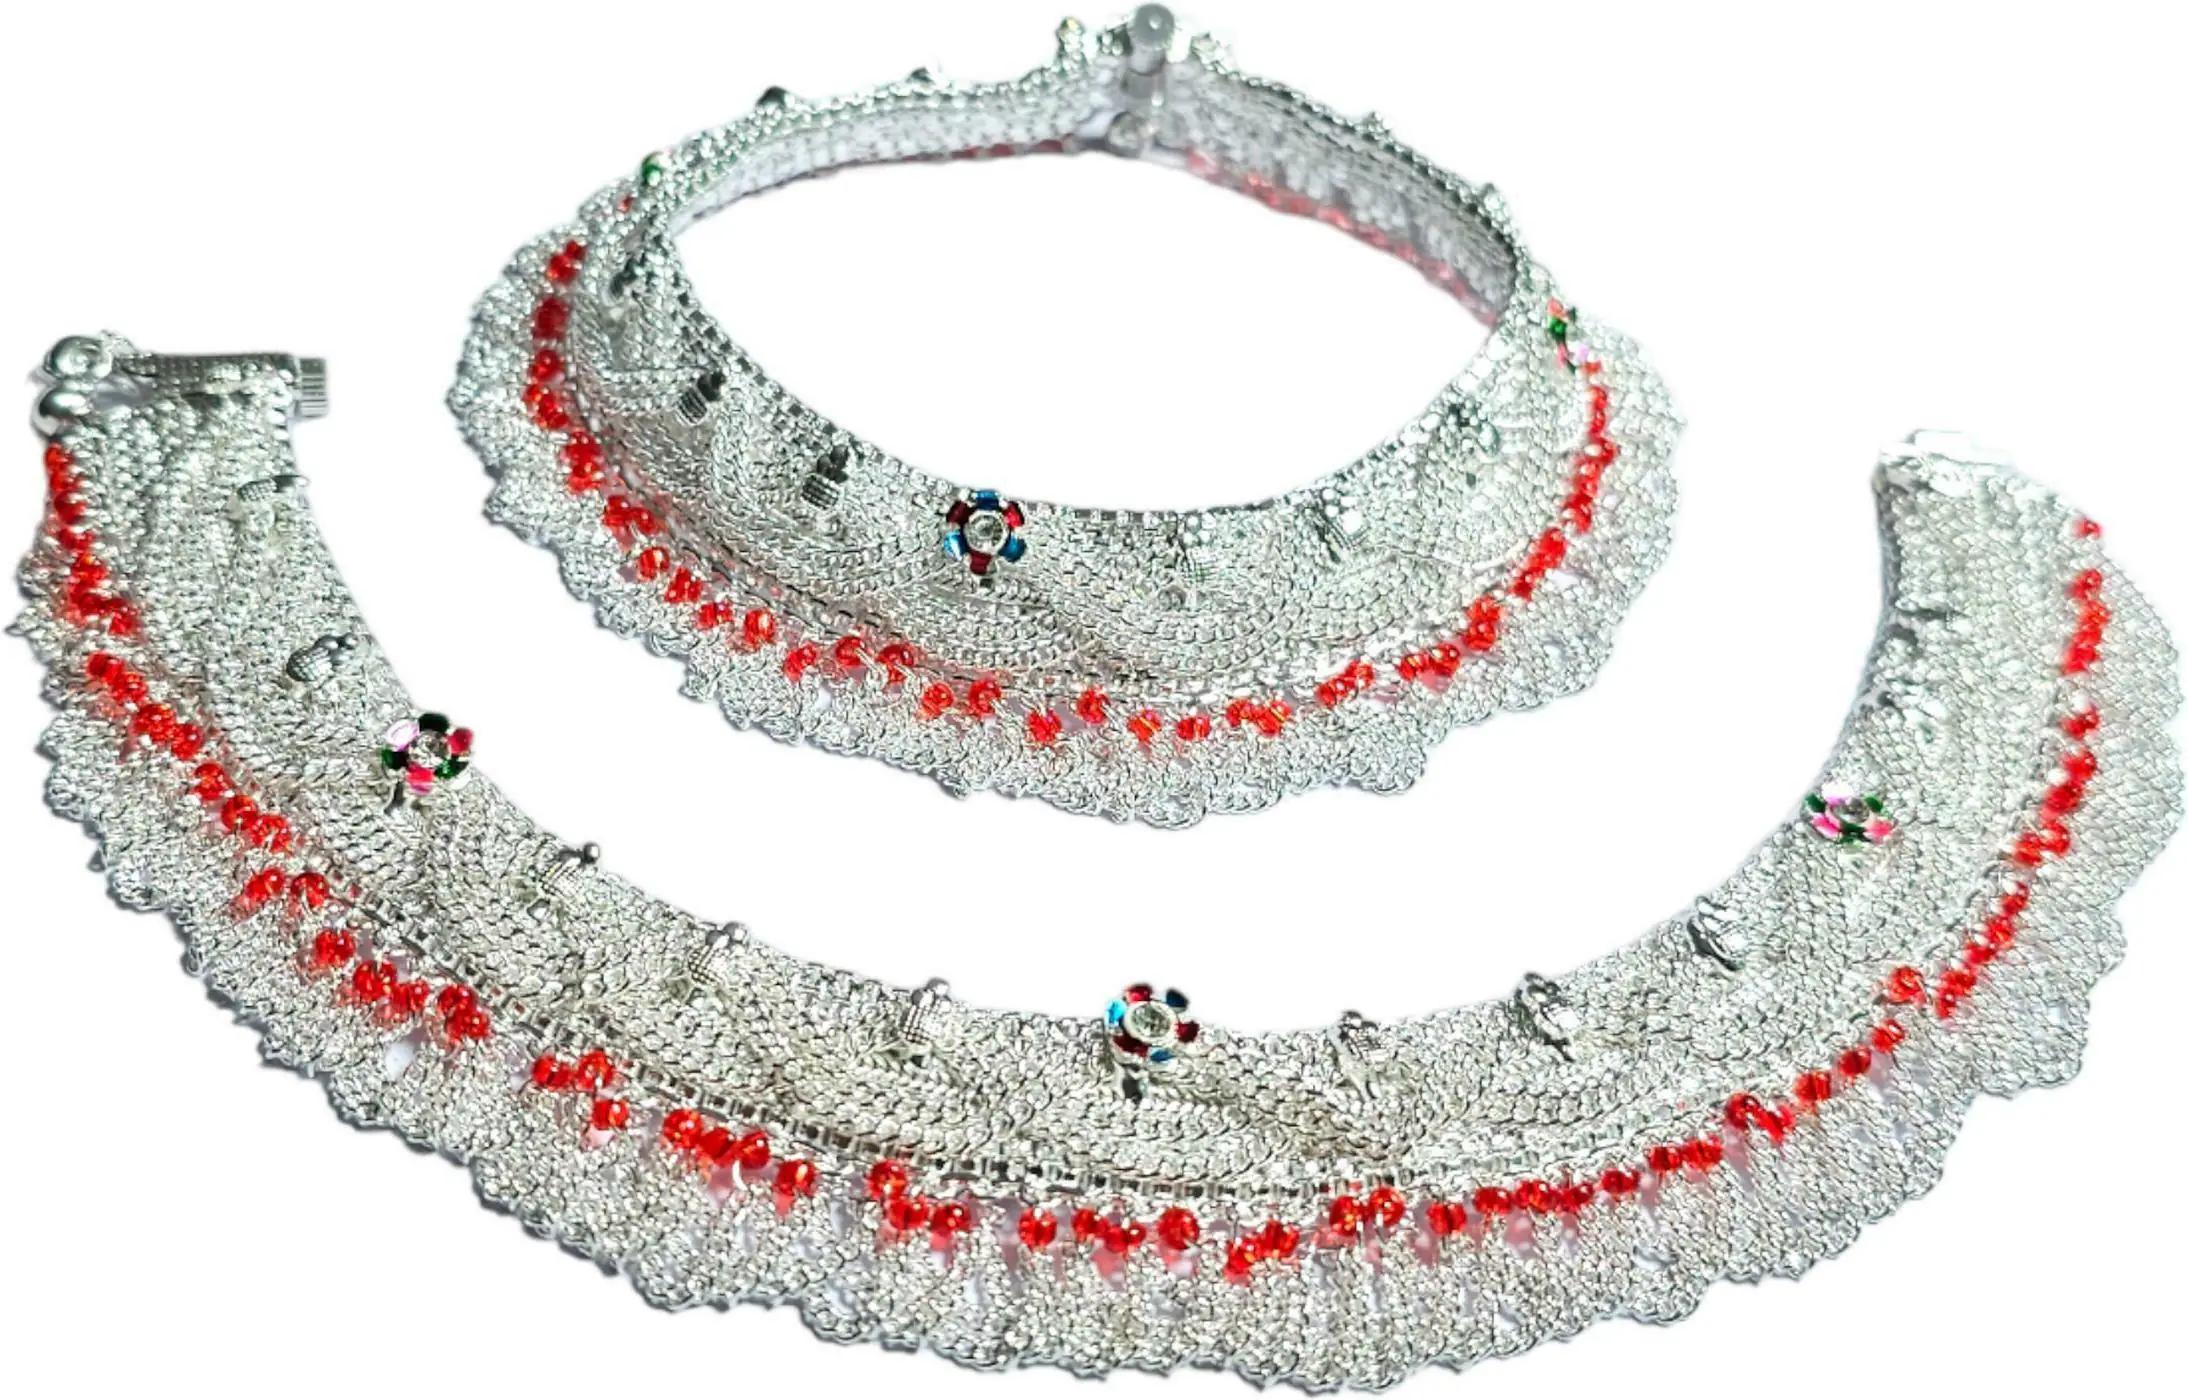
BR Ornaments A178 Alloy Anklet (Pack of 2)
Type: Anklet
Brand: BR Ornaments
Price: Rs. 749
 This silver anklet looks good with all indian outfitsor traditional outfits suitable girls and women of all ages. grab this pair of anklets, you will feel stylish ankle and shining silver anklet will make beautiful, you must buy the sns traders anklets you will never go wrong with the latest design, fancy anklets in silver jewellery.